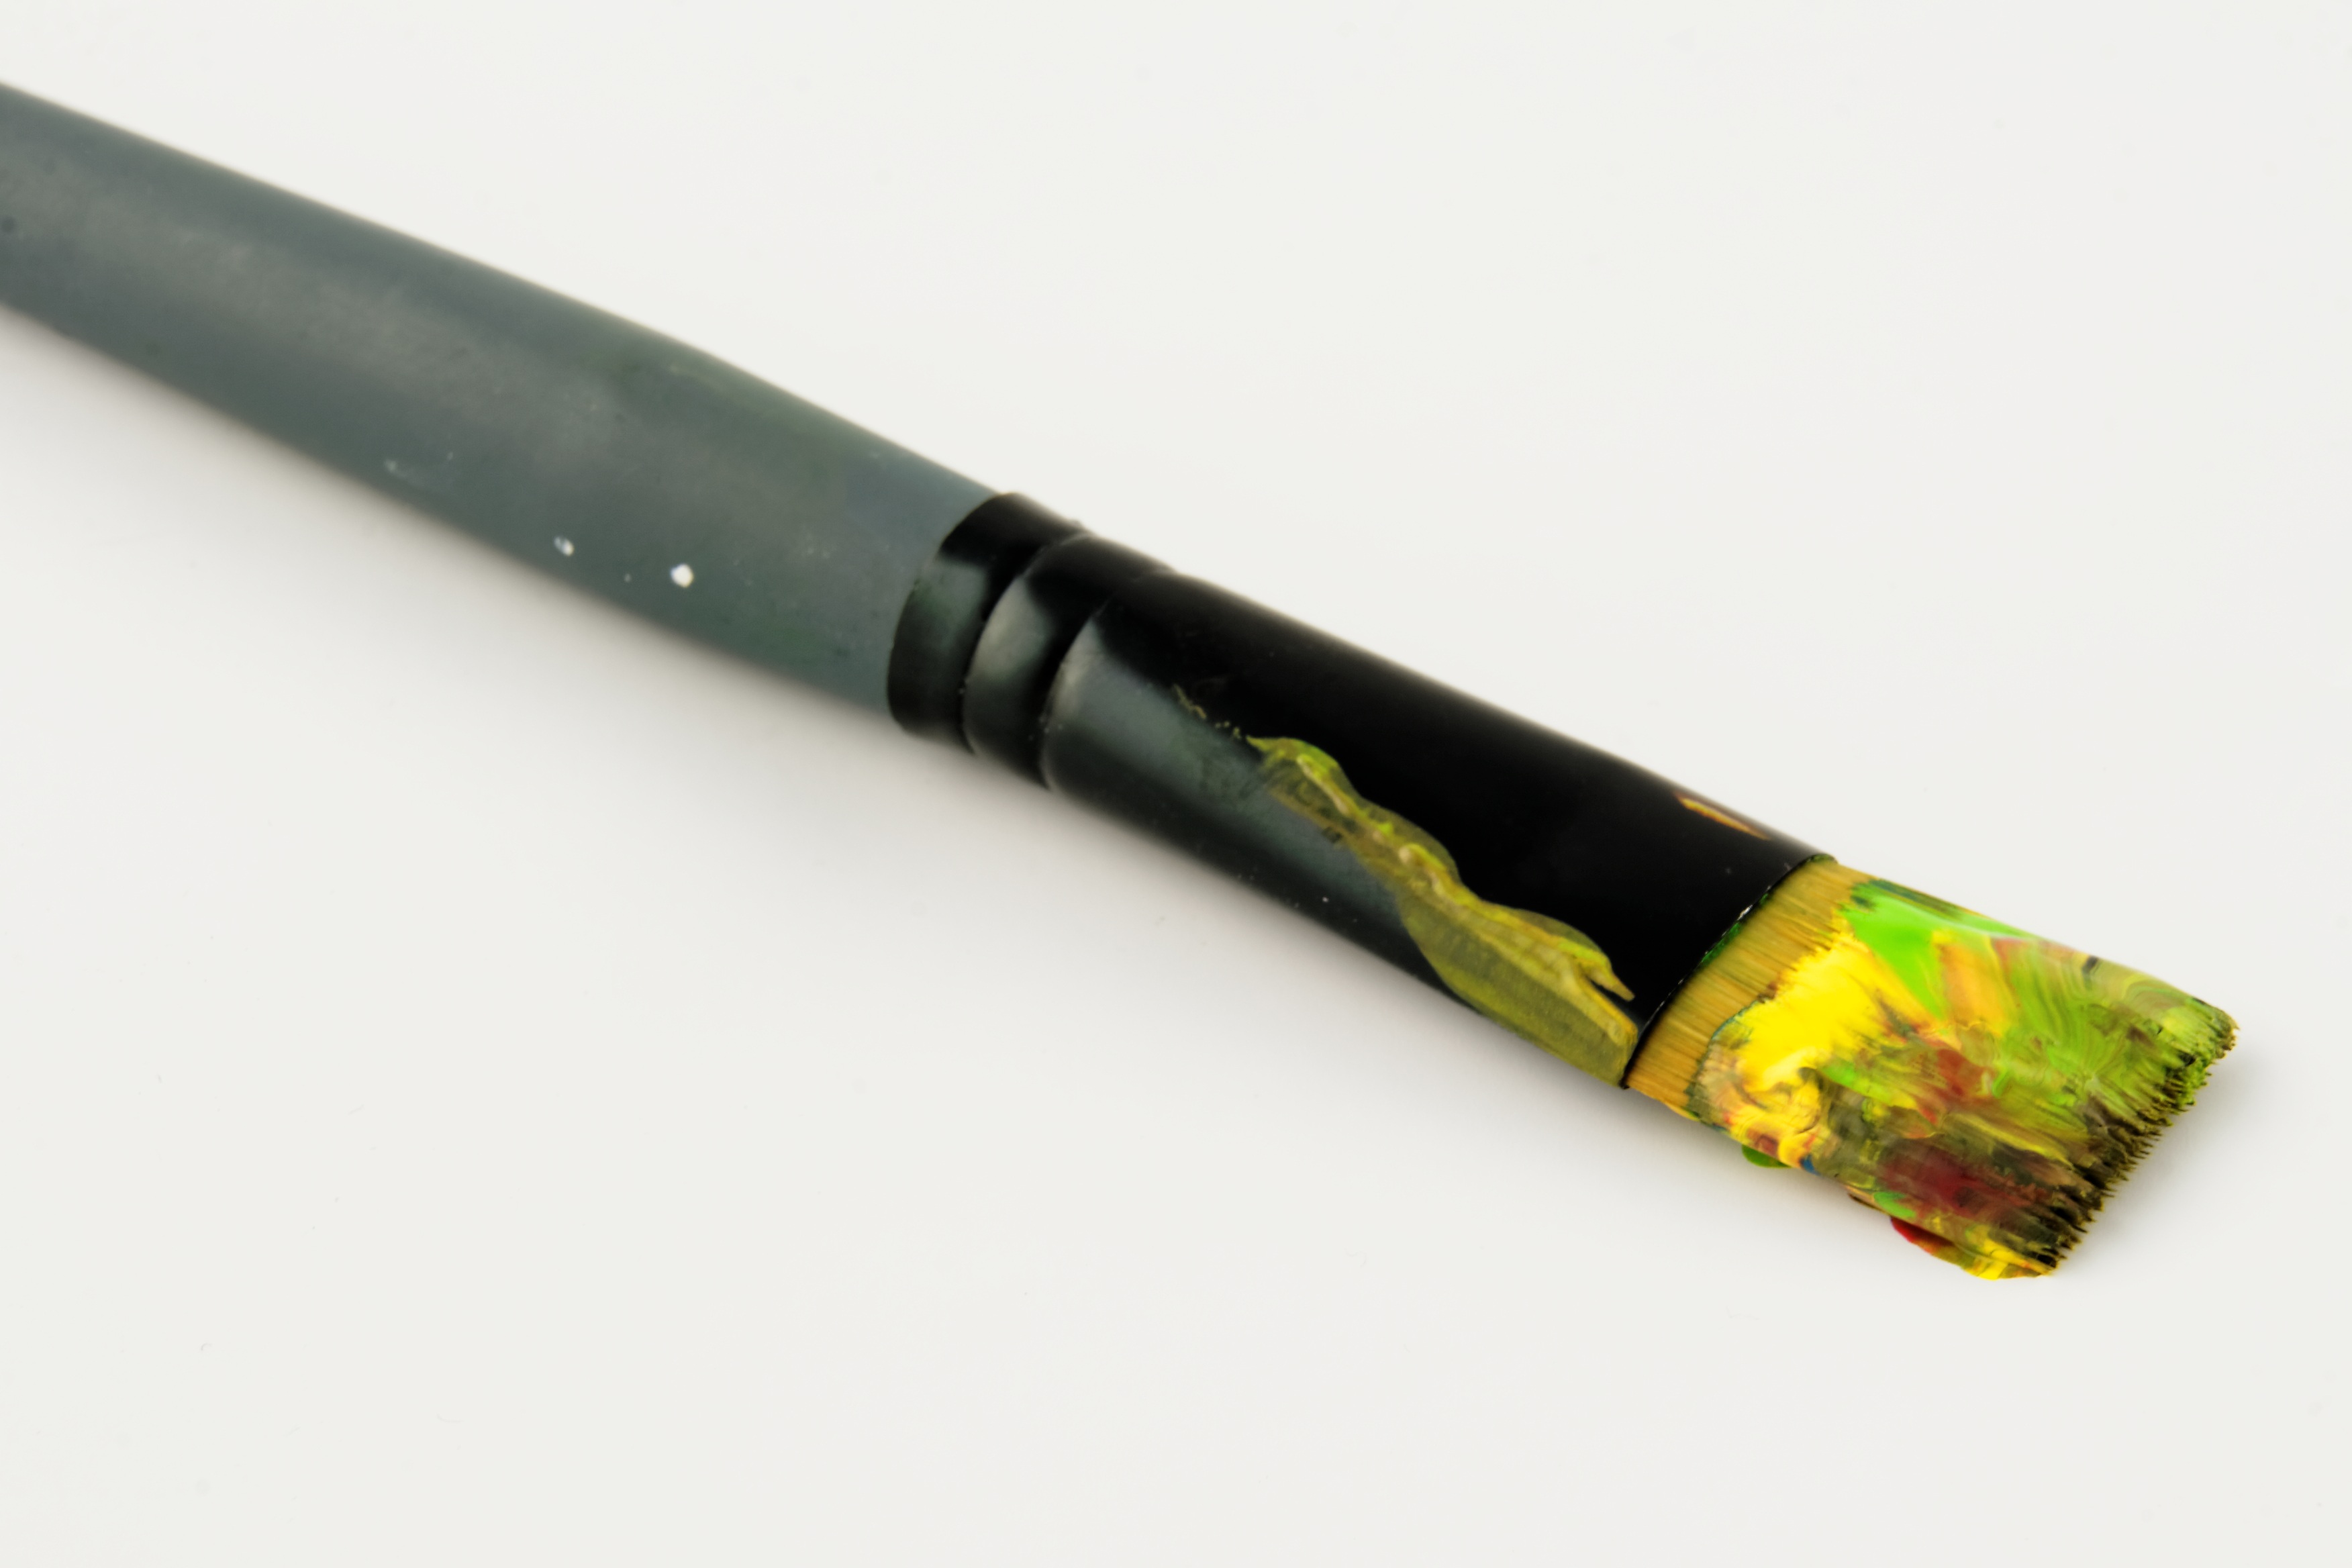
pen, brush, color, paint, colorful, painting, art, painter, oil paint, artists, tempera, acrylic paint, product design, artist paints